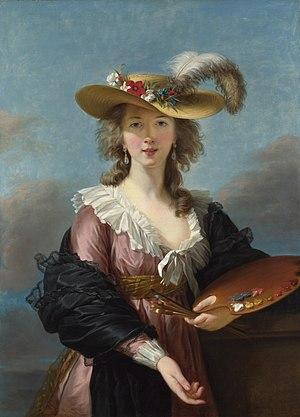
Le Chapeau de paille, souvent considéré comme le portrait de Suzanne Fourment, est un tableau du peintre baroque flamand Pierre Paul Rubens réalisé entre 1622 et 1625. Il s'agit probablement du portrait de Suzanne Lundent, la sœur de Hélène Fourment, la deuxième femme de Rubens.
Le rococo est un mouvement artistique européen du XVIIIᵉ siècle touchant l’architecture, les arts décoratifs, la peinture et la sculpture. Il se développe de 1715 à 1780 en France et ensuite dans le Saint-Empire romain germanique, après en Europe du Sud, à la suite du mouvement baroque.
Cette page fournit une liste chronologique de tableaux de la peintre française Élisabeth Vigée Le Brun.
La rue Élisabeth-Vigée-Le-Brun est une voie du 15ᵉ arrondissement de Paris, en France.